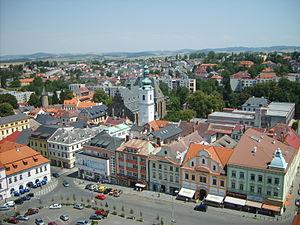
Klatovy est une ville de la région de Plzeň, en République tchèque, et le chef-lieu du district de Klatovy. Sa population s'élevait à 22 288 habitants en 2018.